Ronald Burkle

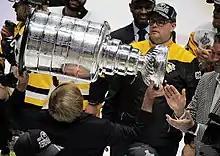
Co-owner Mario Lemieux looks on as Burkle kisses the Stanley Cup in 2017.

Burkle is part owner of the Pittsburgh Penguins of the National Hockey League, although his stake in the team is unknown. In 1999, he helped save the team by partnering with former Penguin Mario Lemieux to bring the team out of bankruptcy.